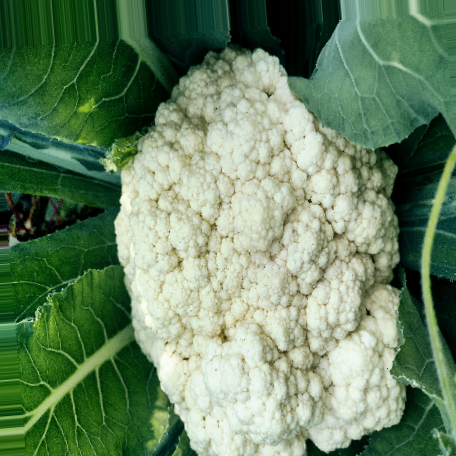
Label: Disease Free